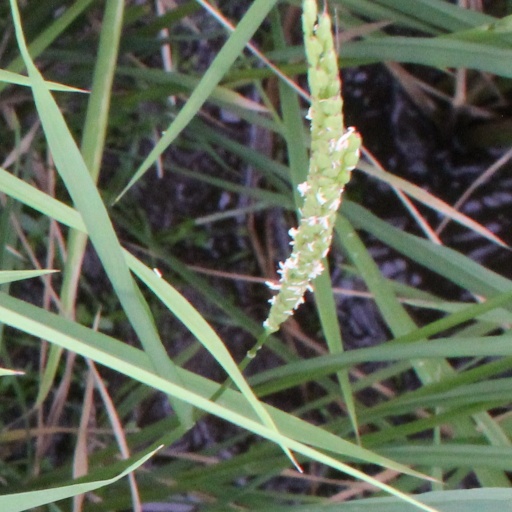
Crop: rice